Router (computing)

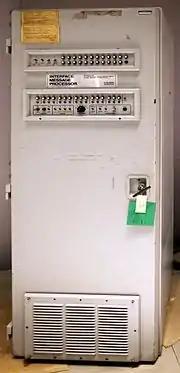
The first ARPANET router, the Interface Message Processor, was delivered to UCLA August 30, 1969, and went online October 29, 1969.

The concepts of a "switching node" using software and an "interface computer" were first proposed by Donald Davies in 1966 for the NPL network. The same idea was conceived by Wesley Clark the following year for use in the ARPANET, which were named "Interface Message Processors" (IMPs). The first interface computer was implemented at the National Physical Laboratory in the United Kingdom in early 1969, followed later that year by the IMPs at the University of California, Los Angeles, the Stanford Research Institute, the University of California, Santa Barbara, and the University of Utah School of Computing in the United States. All were built with the Honeywell 516. These computers had fundamentally the same functionality as a router does today.